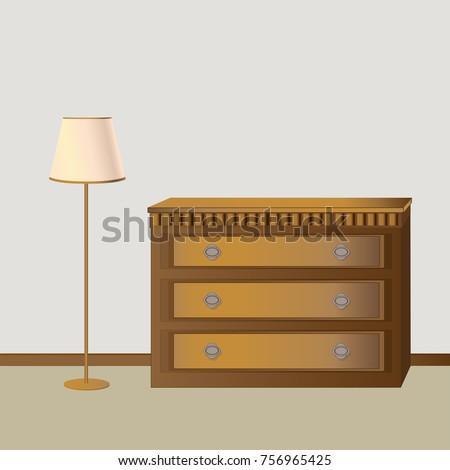
retro chest of drawers with antique decor on a colored background